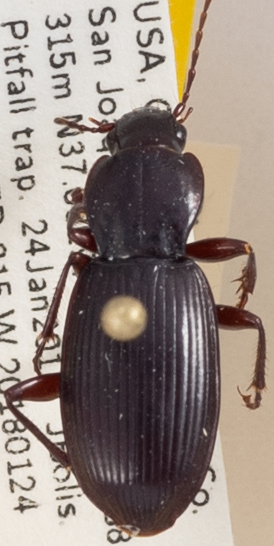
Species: Pterostichus panticulatus
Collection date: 2018-01-24
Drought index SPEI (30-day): -0.476
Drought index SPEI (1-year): -0.466
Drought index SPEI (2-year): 0.27